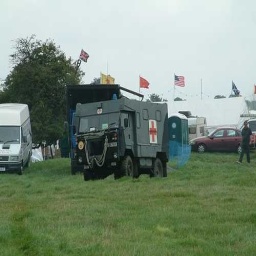
Label: ambulance